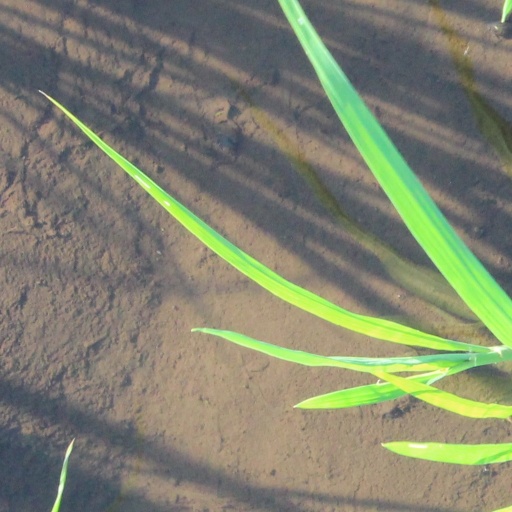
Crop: rice